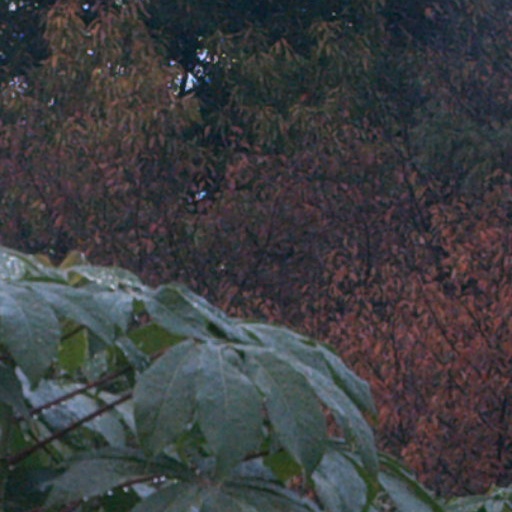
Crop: cassava